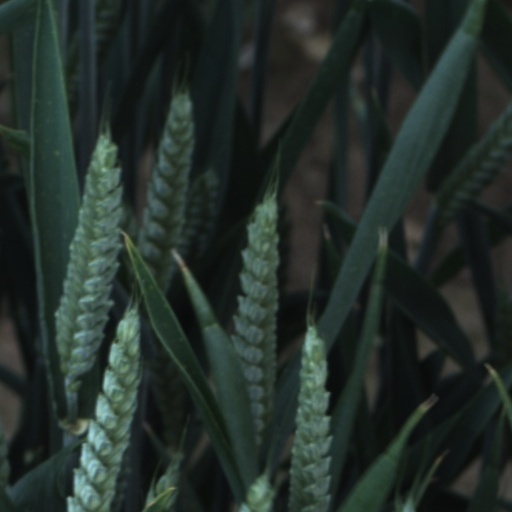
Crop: wheat